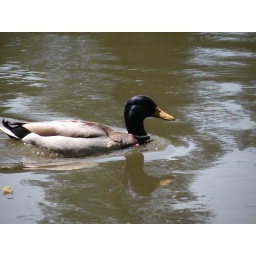
A duck floating in the water in Bend, Oregon.